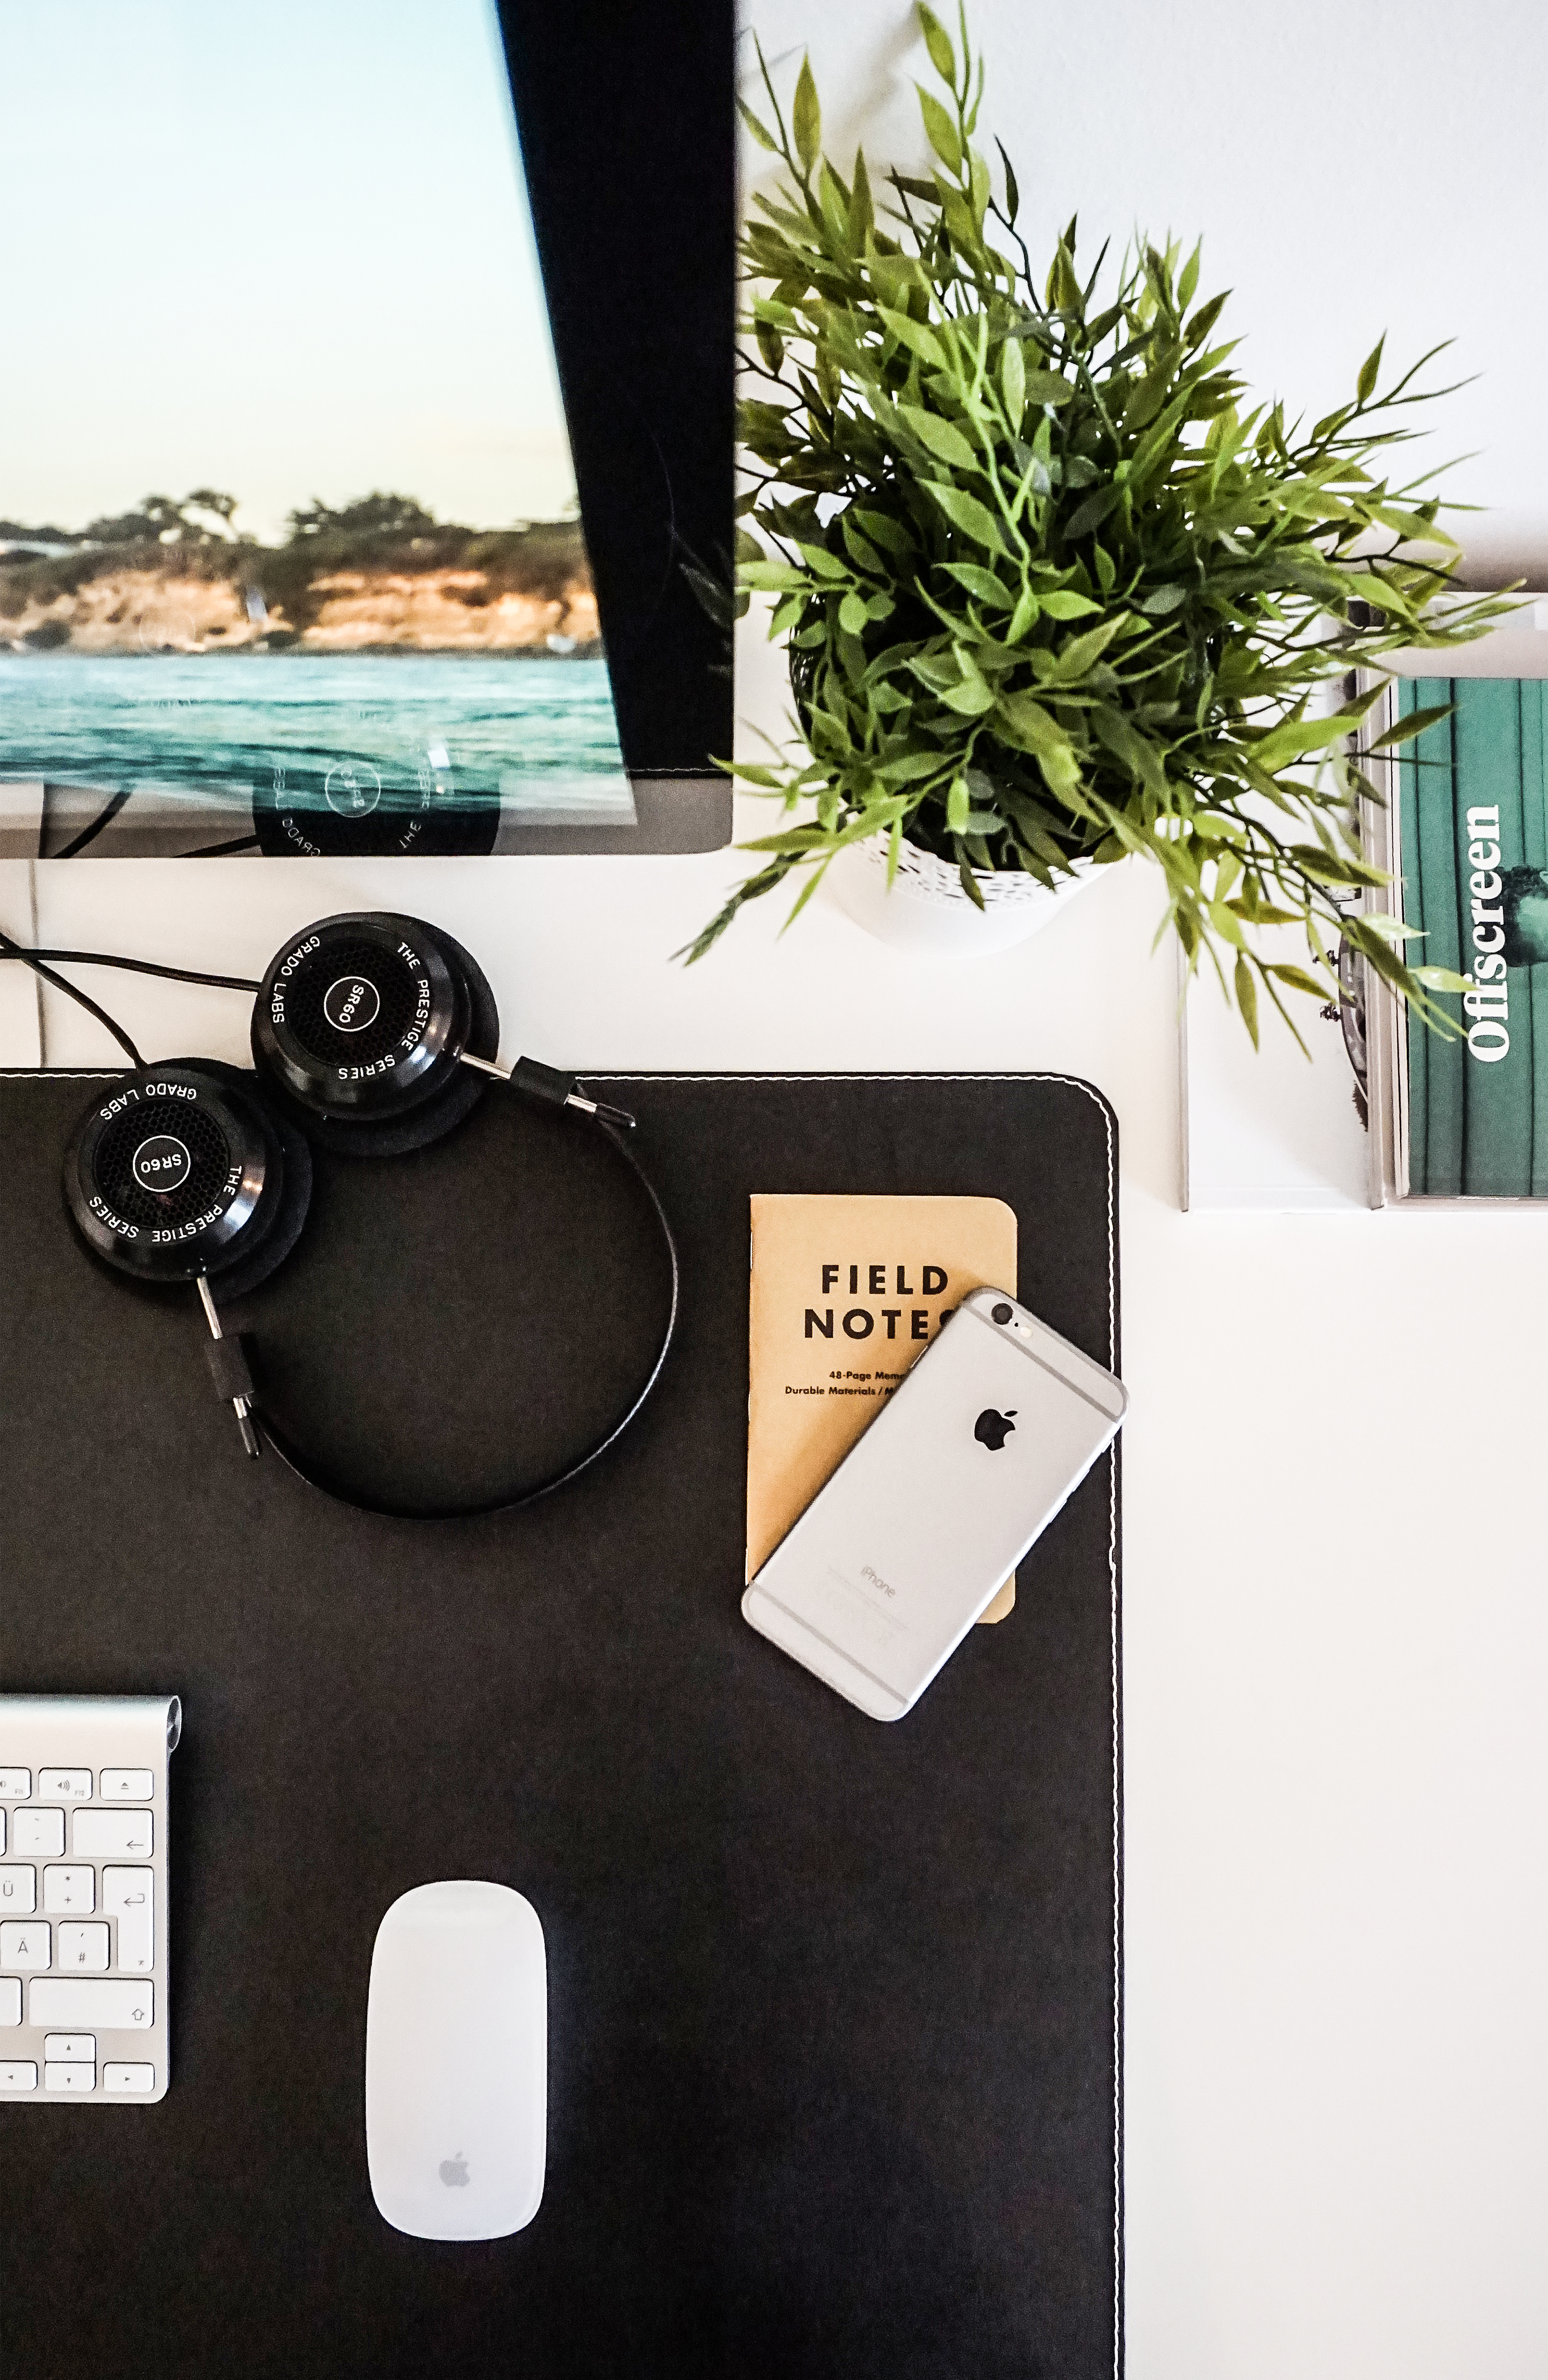
iphone, apple, plant, mouse, work space, lighting, brand, design, headphones, picture frame, shape